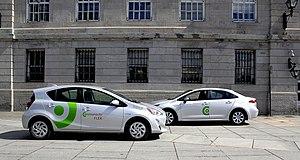
(à gauche
Communauto est une entreprise québécoise basée à Montréal et fondée en 1994, offrant un service d'autopartage dans quatre villes du Québec, six villes d'Ontario, une ville de Nouvelle-Écosse, une d'Alberta et dans une dizaine villes en région parisienne. La compagnie offre des véhicules en stations fixes, ainsi qu’en libre-service en voirie. La facturation se fait au kilométrage et à la minute, l’heure ou la journée, avec des tarifs spéciaux pour les longues distances. En janvier 2019, elle compte plus de 50 000 utilisateurs qui se partagent une flotte de plus de 2 500 véhicules.